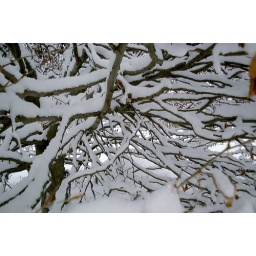
Winter in sweden can be quiet gripping. This was a beach tree in our garden.